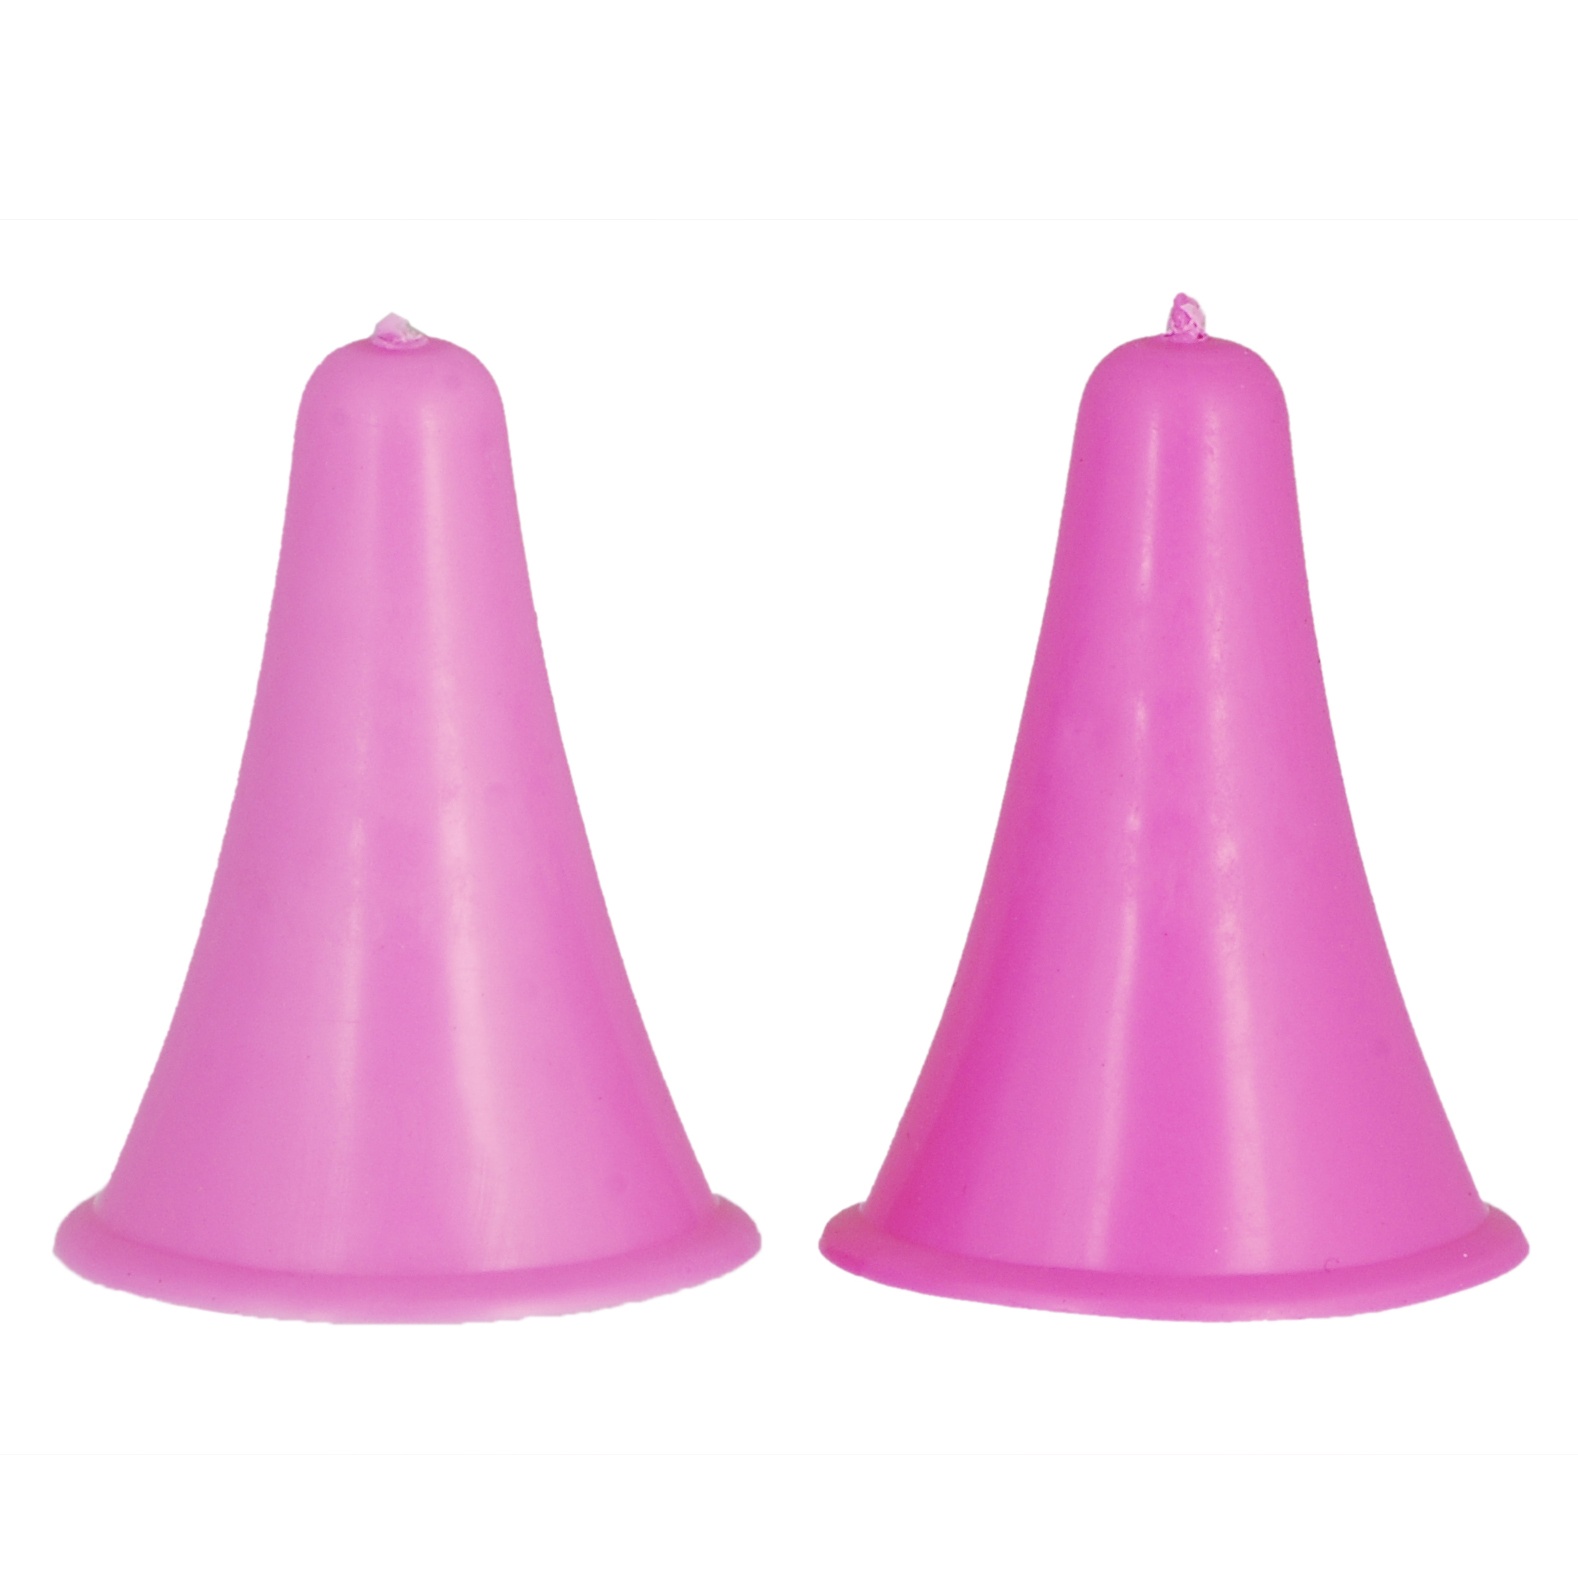
KnitPro Needle Point Protectors 2pk: Large
Pack of 2 knitting pin point protectors, Large fits needle sizes 4.50mm - 10.00mm. Handy caps to neatly hold work on circulars or sets of pins when you are not knitting to prevent stitches from slipping off the pins. (For needle sizes 2.00mm - 5.00mm see the Small version)
Brand: KnitPro
Category: Arts & Entertainment > Hobbies & Creative Arts > Arts & Crafts > Art & Crafting Tools > Needles & Hooks